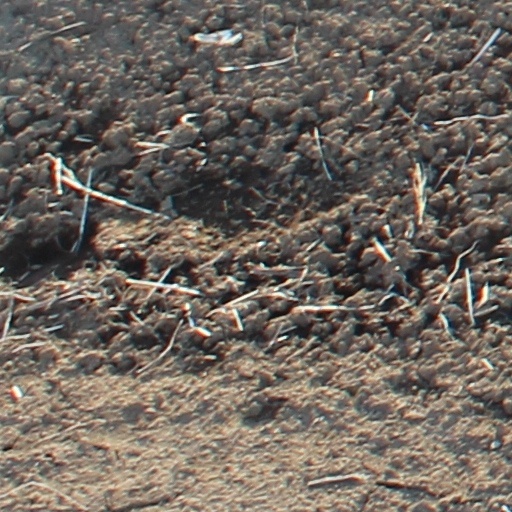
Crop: wheat